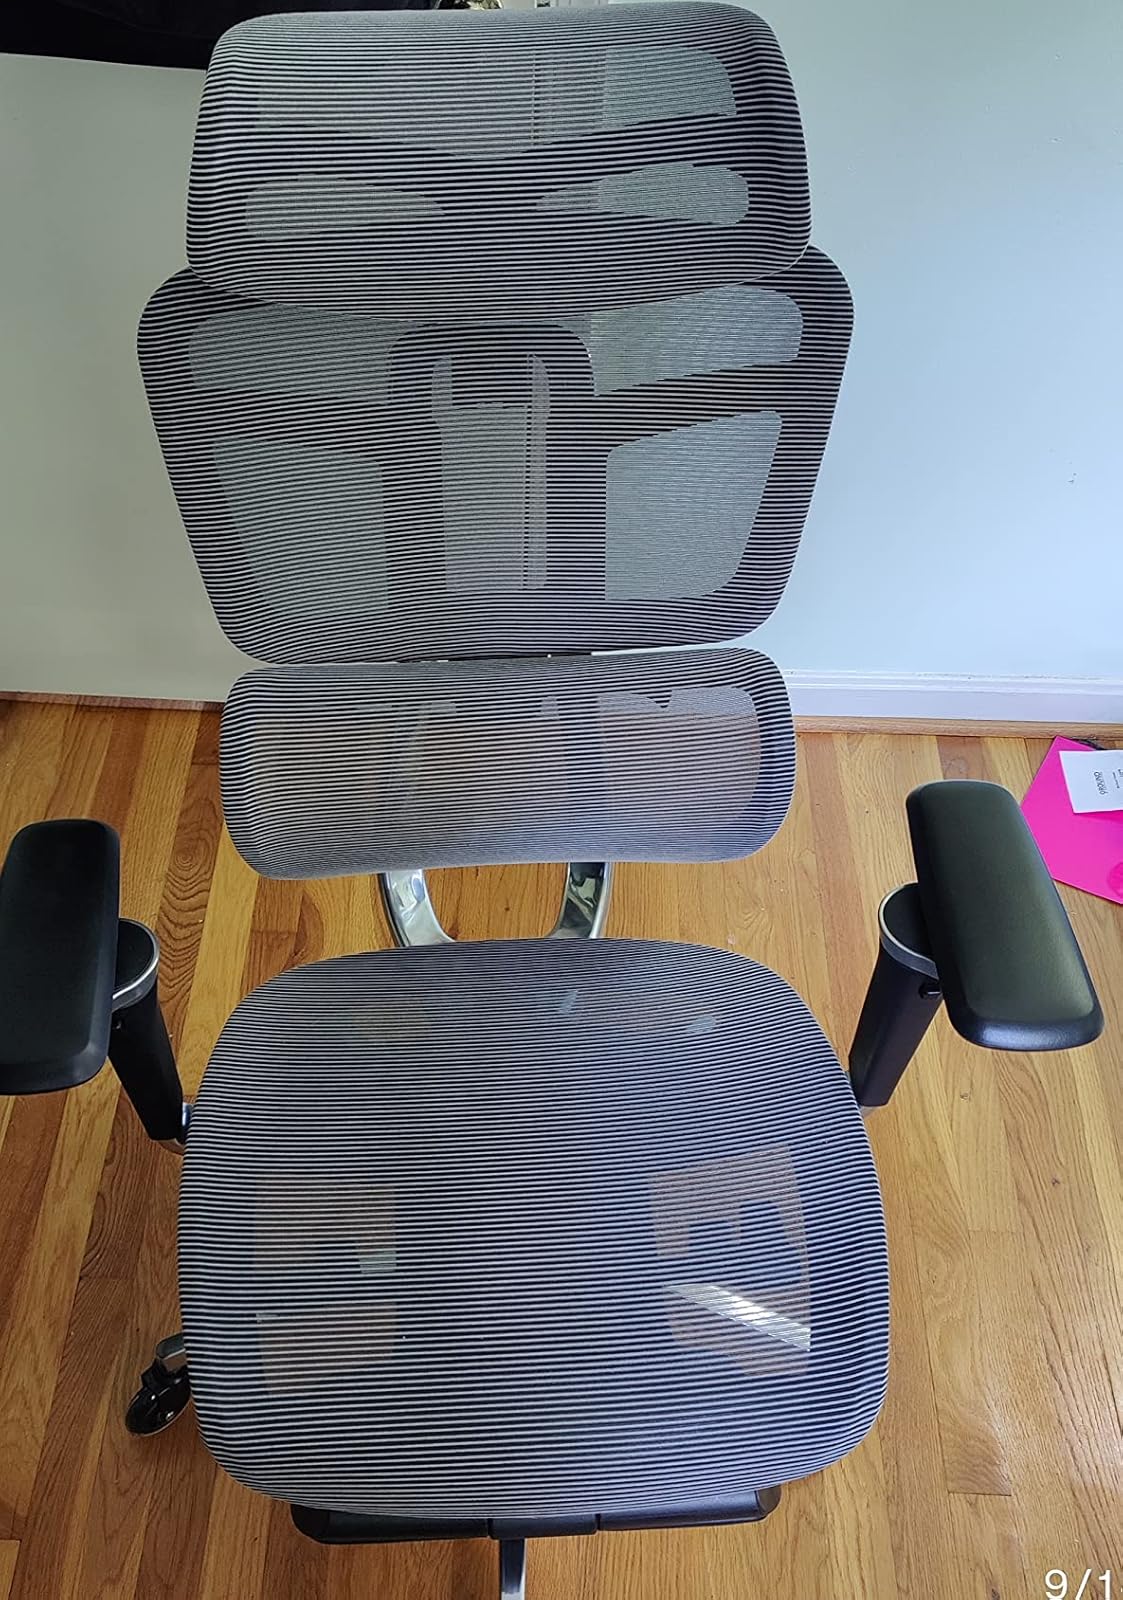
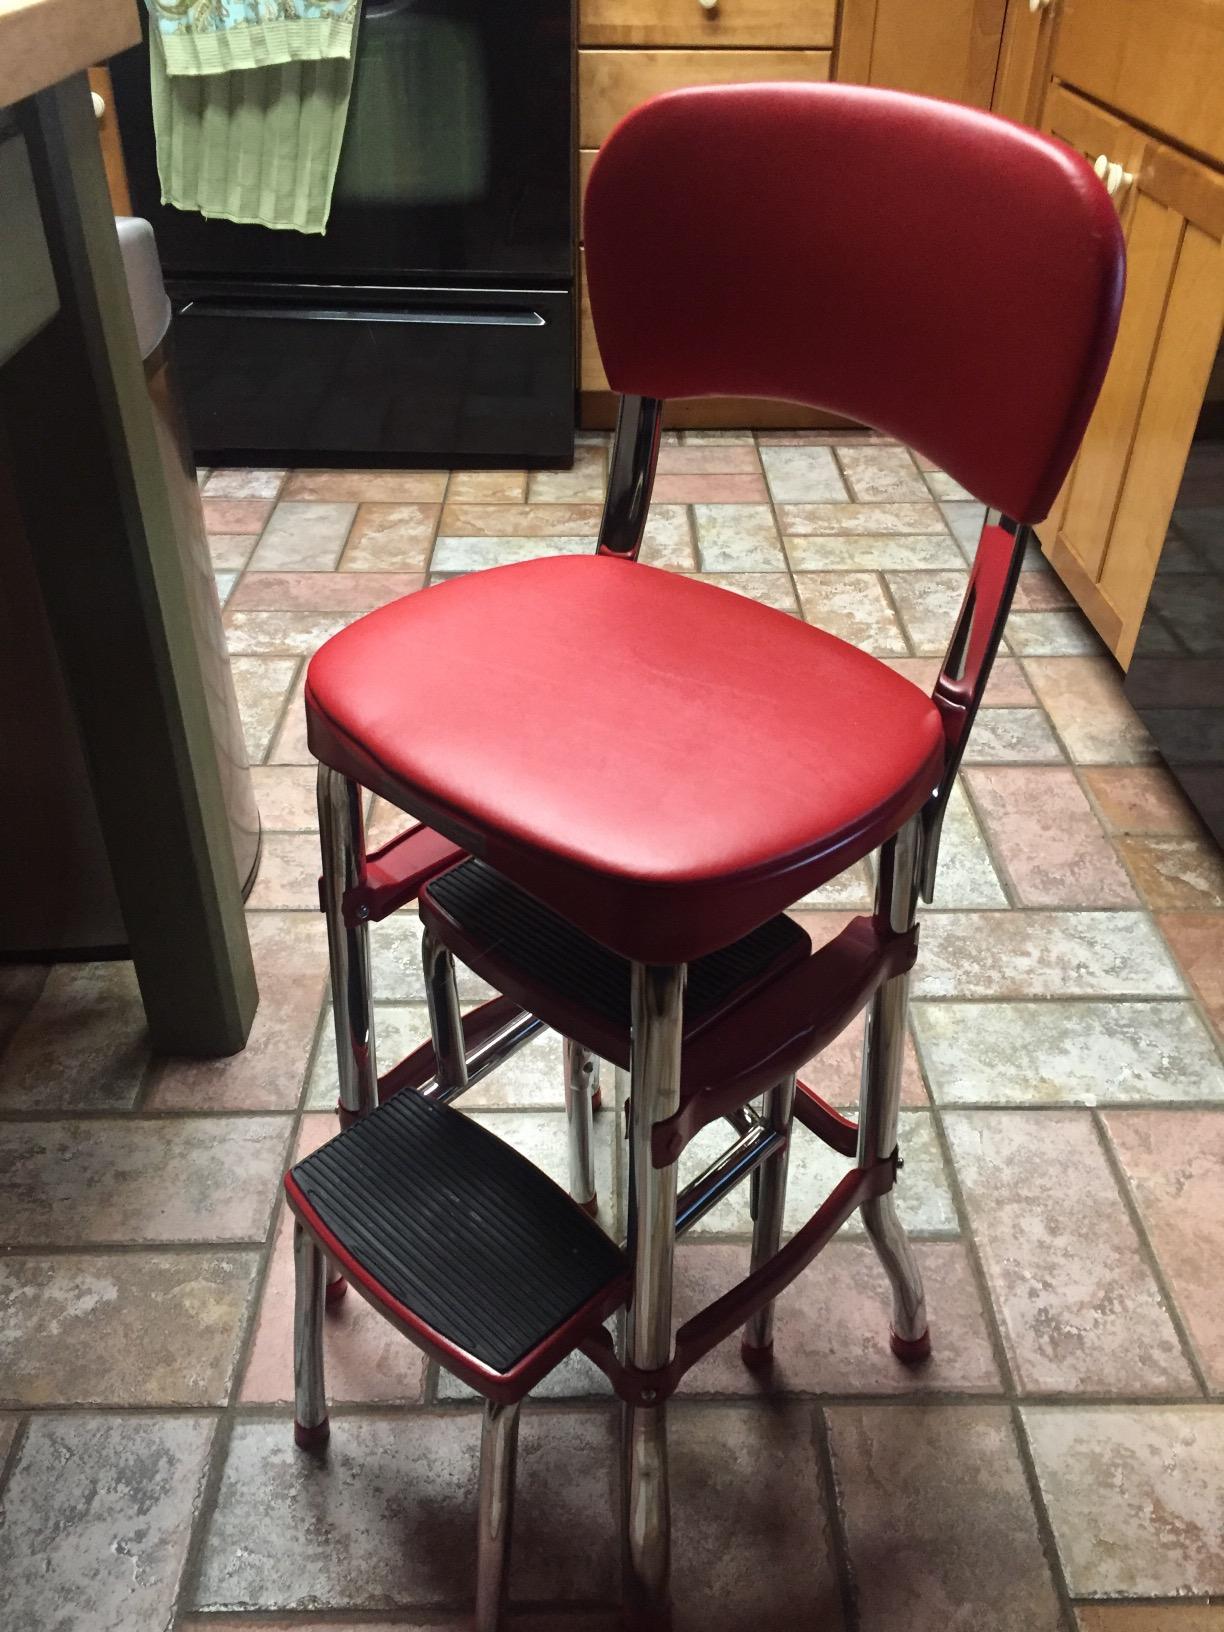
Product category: items_chair
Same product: no